Shackleton Glacier

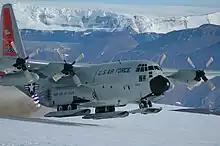
Lockheed LC-130 takes off from the Shackleton Glacier 25 November 2007

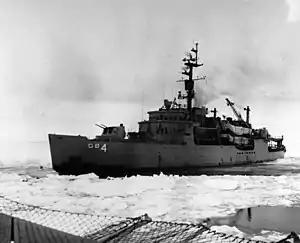
USS "Glacier"

A broad tributary glacier, flowing from the polar plateau northwest between Roberts Massif and Cumulus Hills to enter the upper part of Shackleton Glacier.